Water supply and sanitation in Uganda

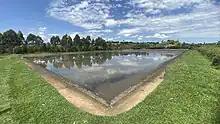
NWSC Sewage ponds in Katete in Mbarara City in western Uganda

As part of a Sanitation Master Plan for Kampala carried out by Fichtner Consultants with financing from Germany, four wastewater treatment plants were planned. The plans included a plant with a capacity of per day at Nakivubo, a plant with a capacity of per day at Kinawataka, a fecal sludge treatment plant with a capacity of per day at Lubigi, and another plant at Nalukolongo. The plan also foresaw the construction of ecological latrines at schools, market places, and health centres and hygiene education at schools. The investments were to be funded by the European Union, the World Bank, the African Development Bank, and Germany. The existing plant at Bugolobi was planned to be decommissioned once the new plants became operational.